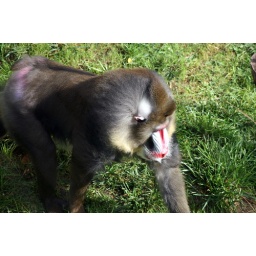
A male Mandrill. (&amp;quot;Man-Ape&amp;quot;) The largest species of monkey in the world.